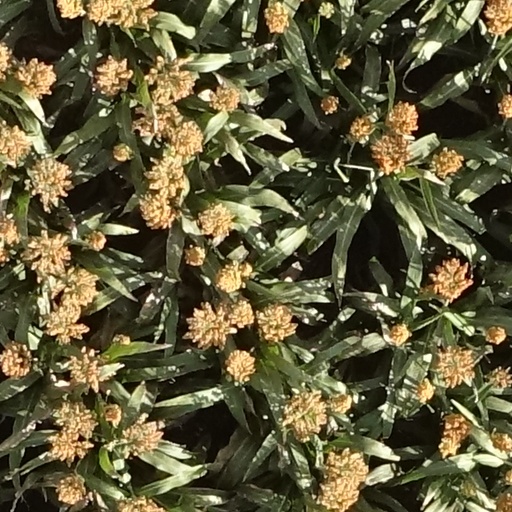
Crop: sorghum